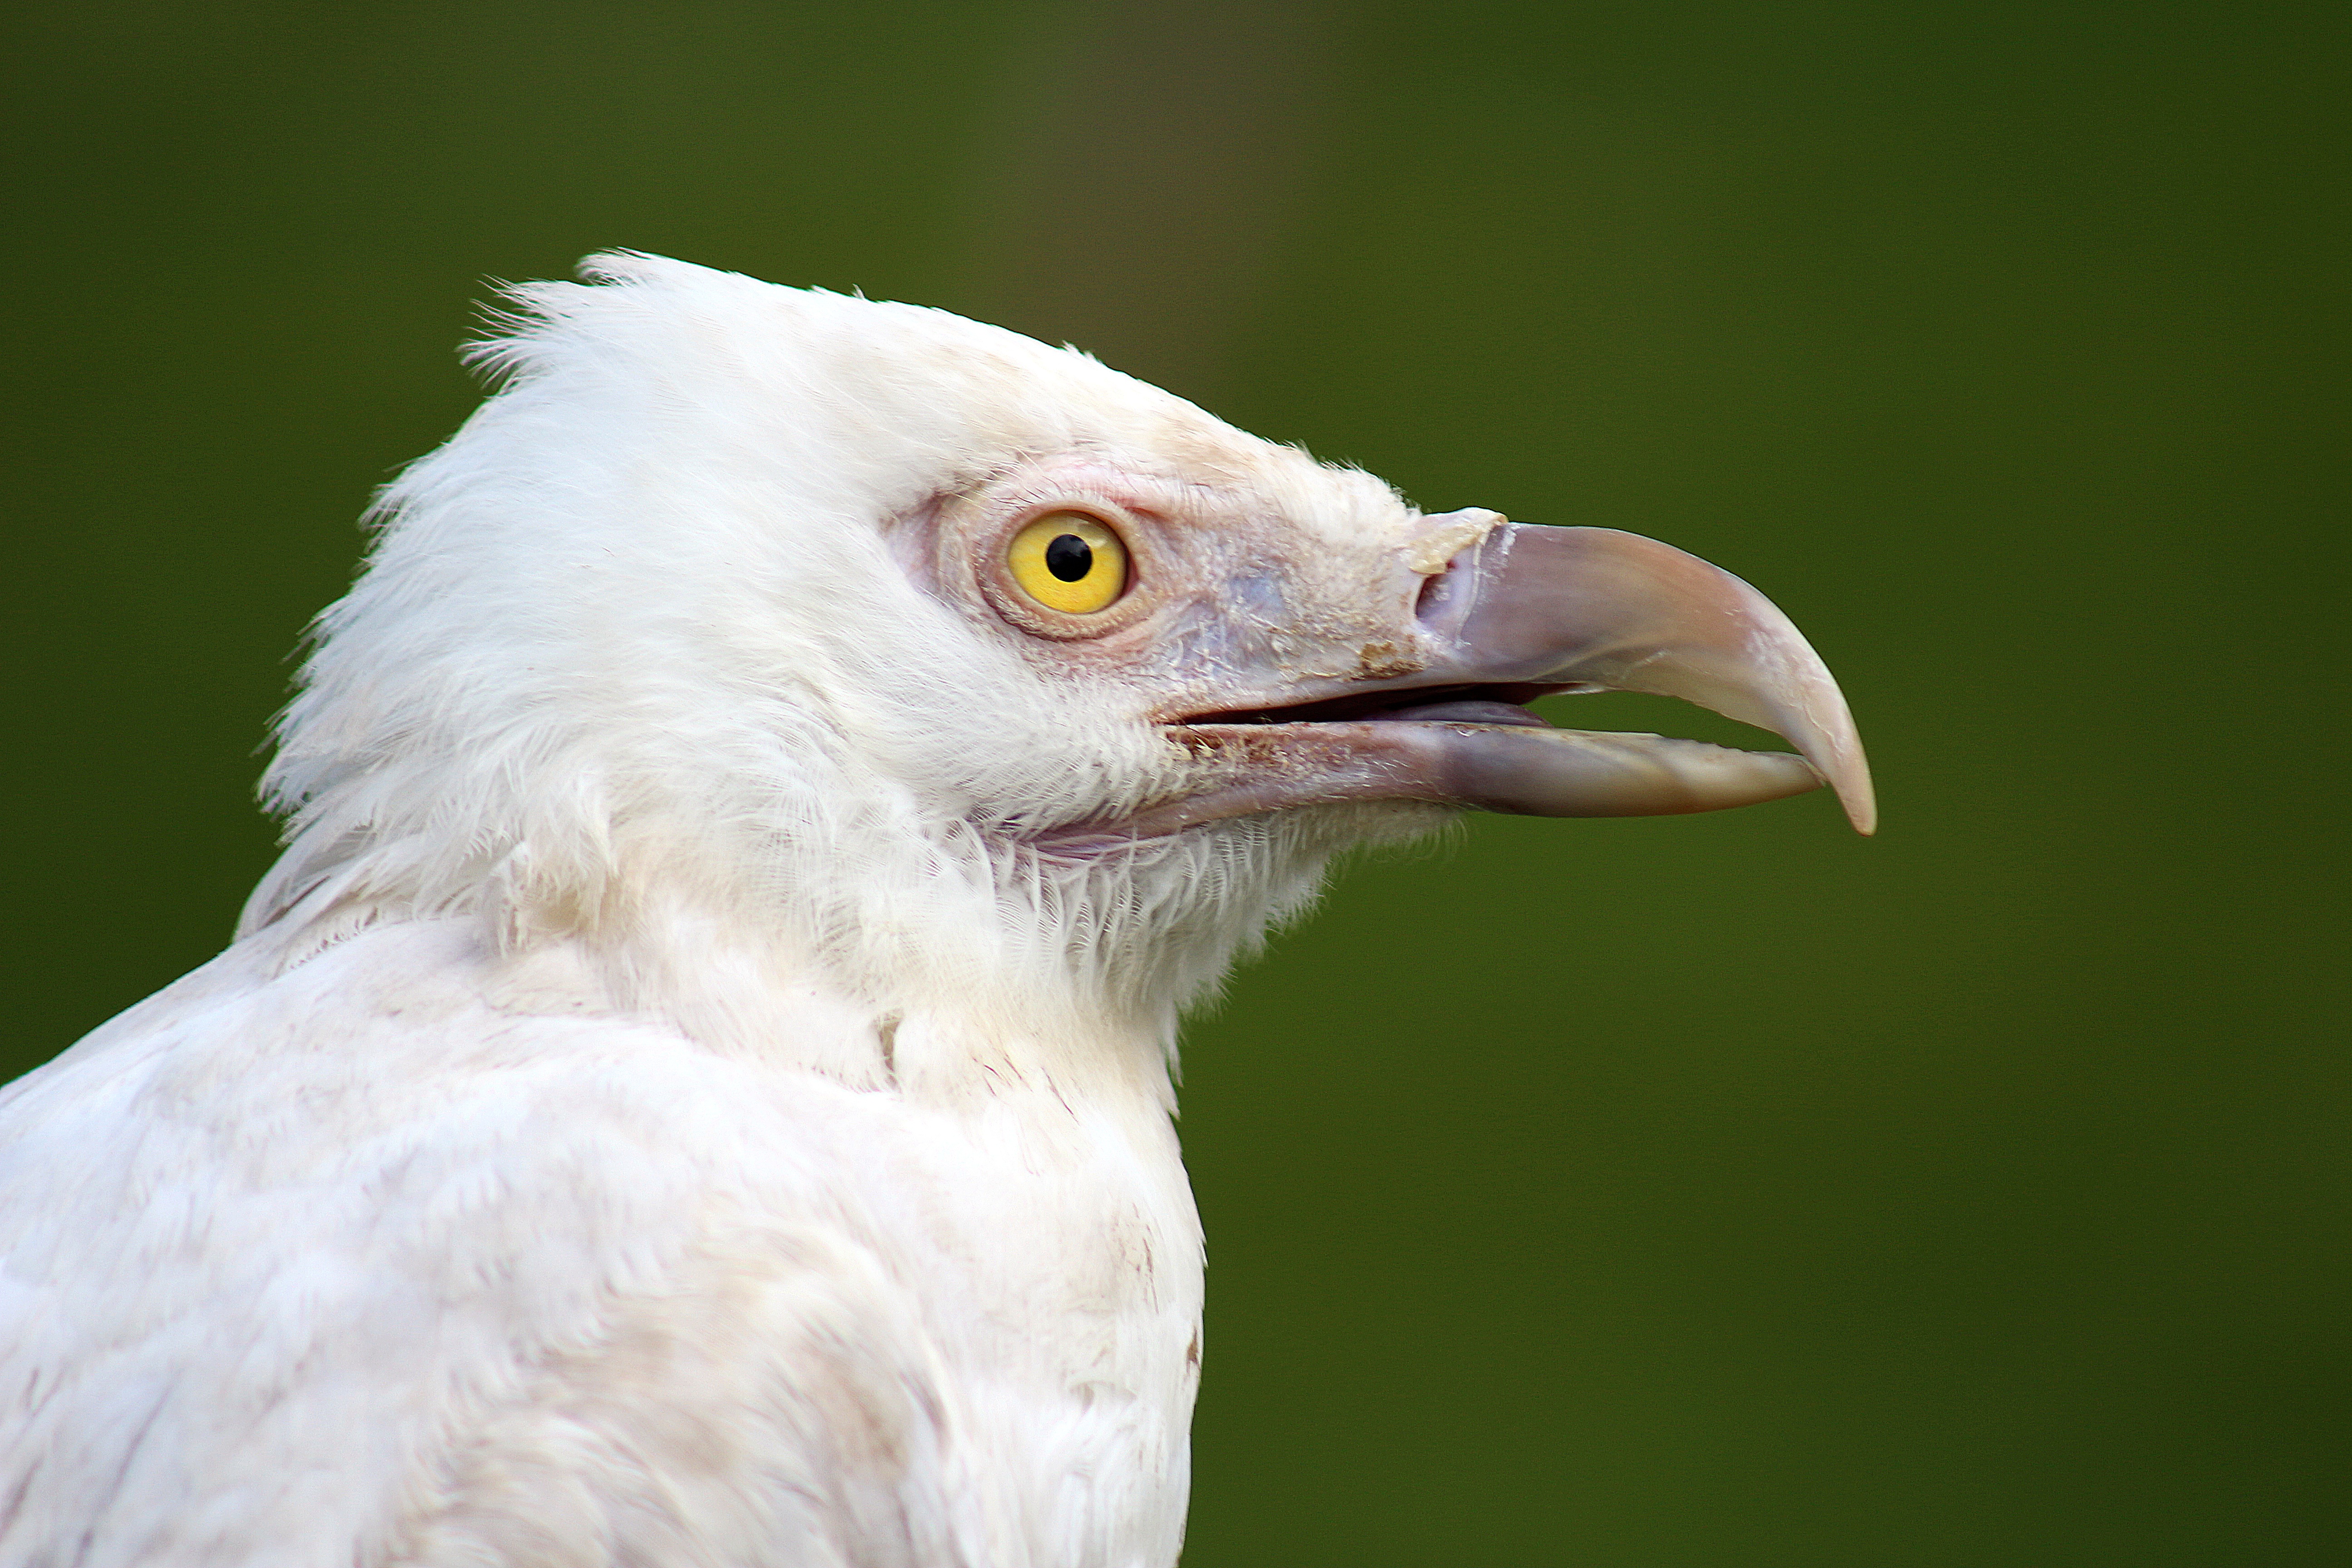
nature, bird, wing, animal, flying, fly, wildlife, wild, beak, natural, eagle, feather, fauna, bird of prey, close up, vertebrate, feathered, vulture, egyptian vulture